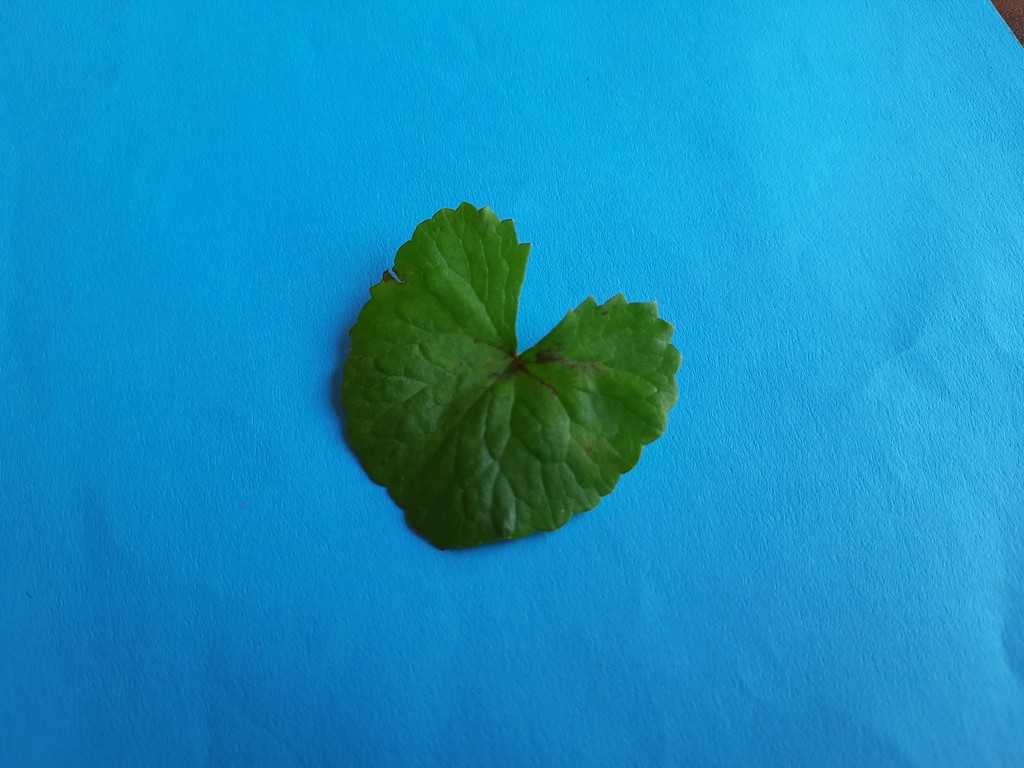
Label: Unhealthy